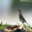
Label: bird